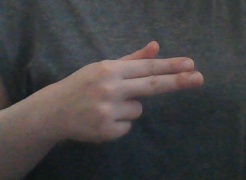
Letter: ghain